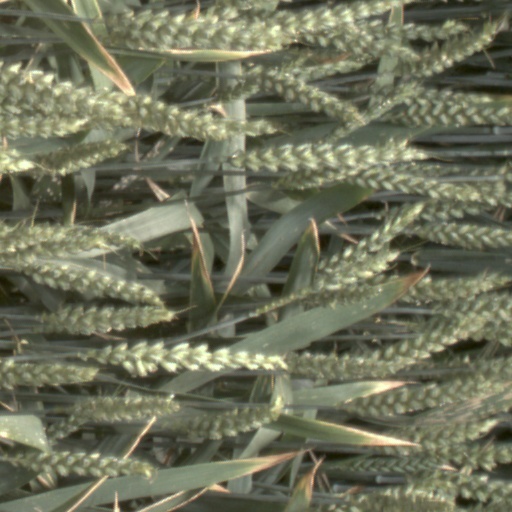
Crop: wheat